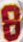
Number: 8